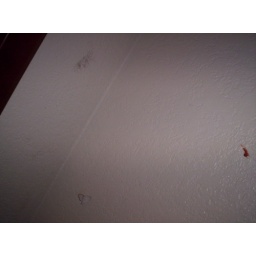
Big red stain among others on the wall by my bed.